John Bede Dalley

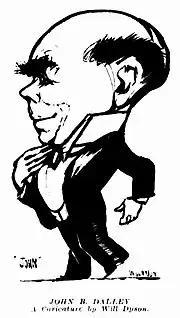
Caricature of John B. Dalley by Will Dyson, published in "The Herald", 24 March 1928.

In December 1924, the revitalised Melbourne "Punch", acquired by The Herald and Weekly Times newspaper group, was launched with Dalley as the editor. The newspaper had an expanded format and a new cohort of literary and artistic staff-members including Percy Leason (chief cartoonist) and the writers Hugh McCrae and Kenneth Slessor.